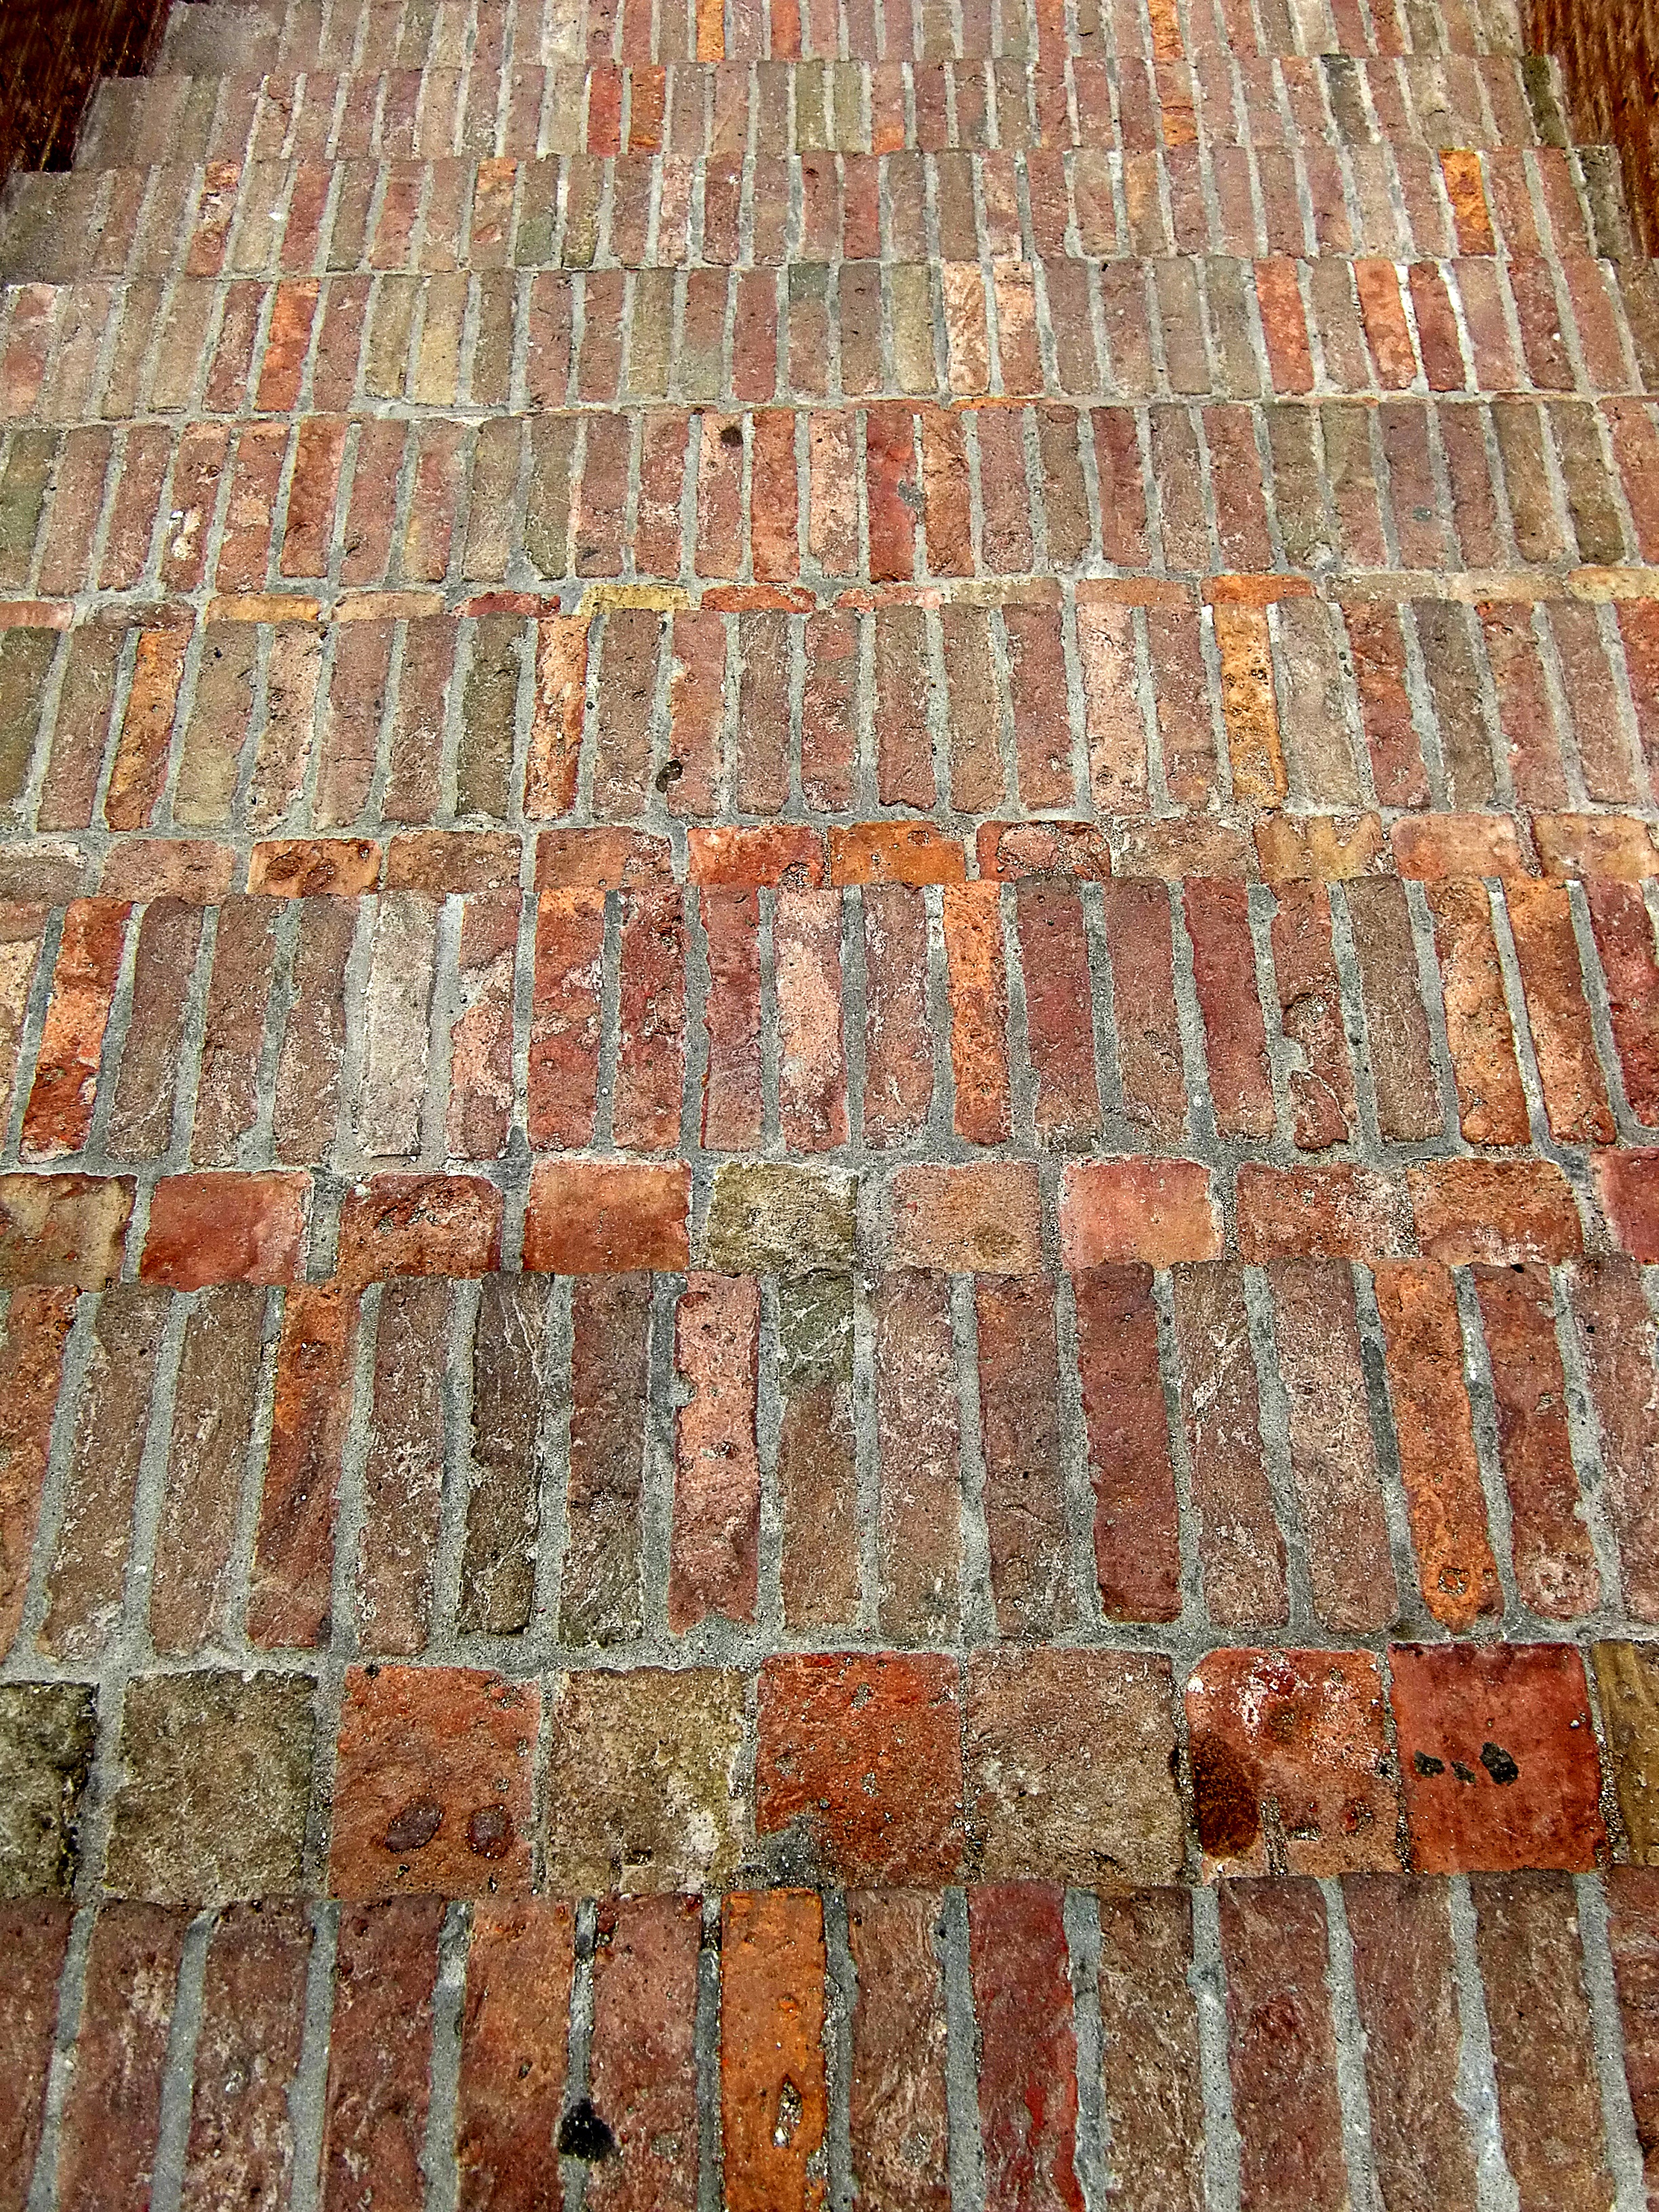
ground, texture, floor, cobblestone, wall, pavement, downtown, pattern, mediterranean, red, soil, brick, material, patch, stones, art, background, bricks, brickwork, away, topping, flooring, stone floor, natural stones, road surface